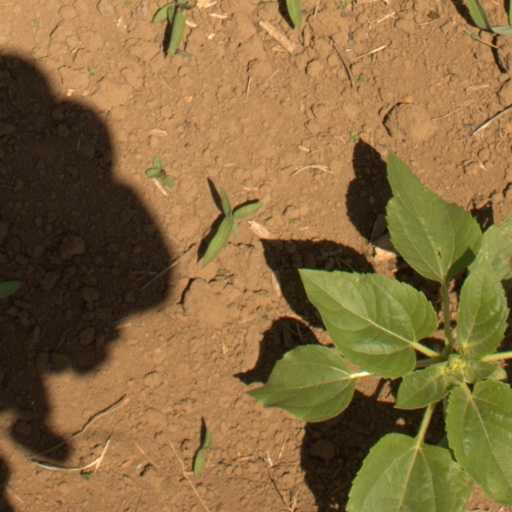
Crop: Jerusalem artichoke